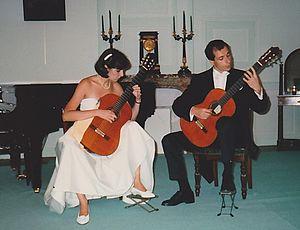
JP Quiles Nelly Decamp
Jean Pascal Quiles, né à Casablanca le 7 novembre 1956, est un musicien, compositeur et un dirigeant d’institutions culturelles français, il est spécialisé sur les questions de politiques culturelles.
Nelly Decamp est une guitariste et compositrice française.